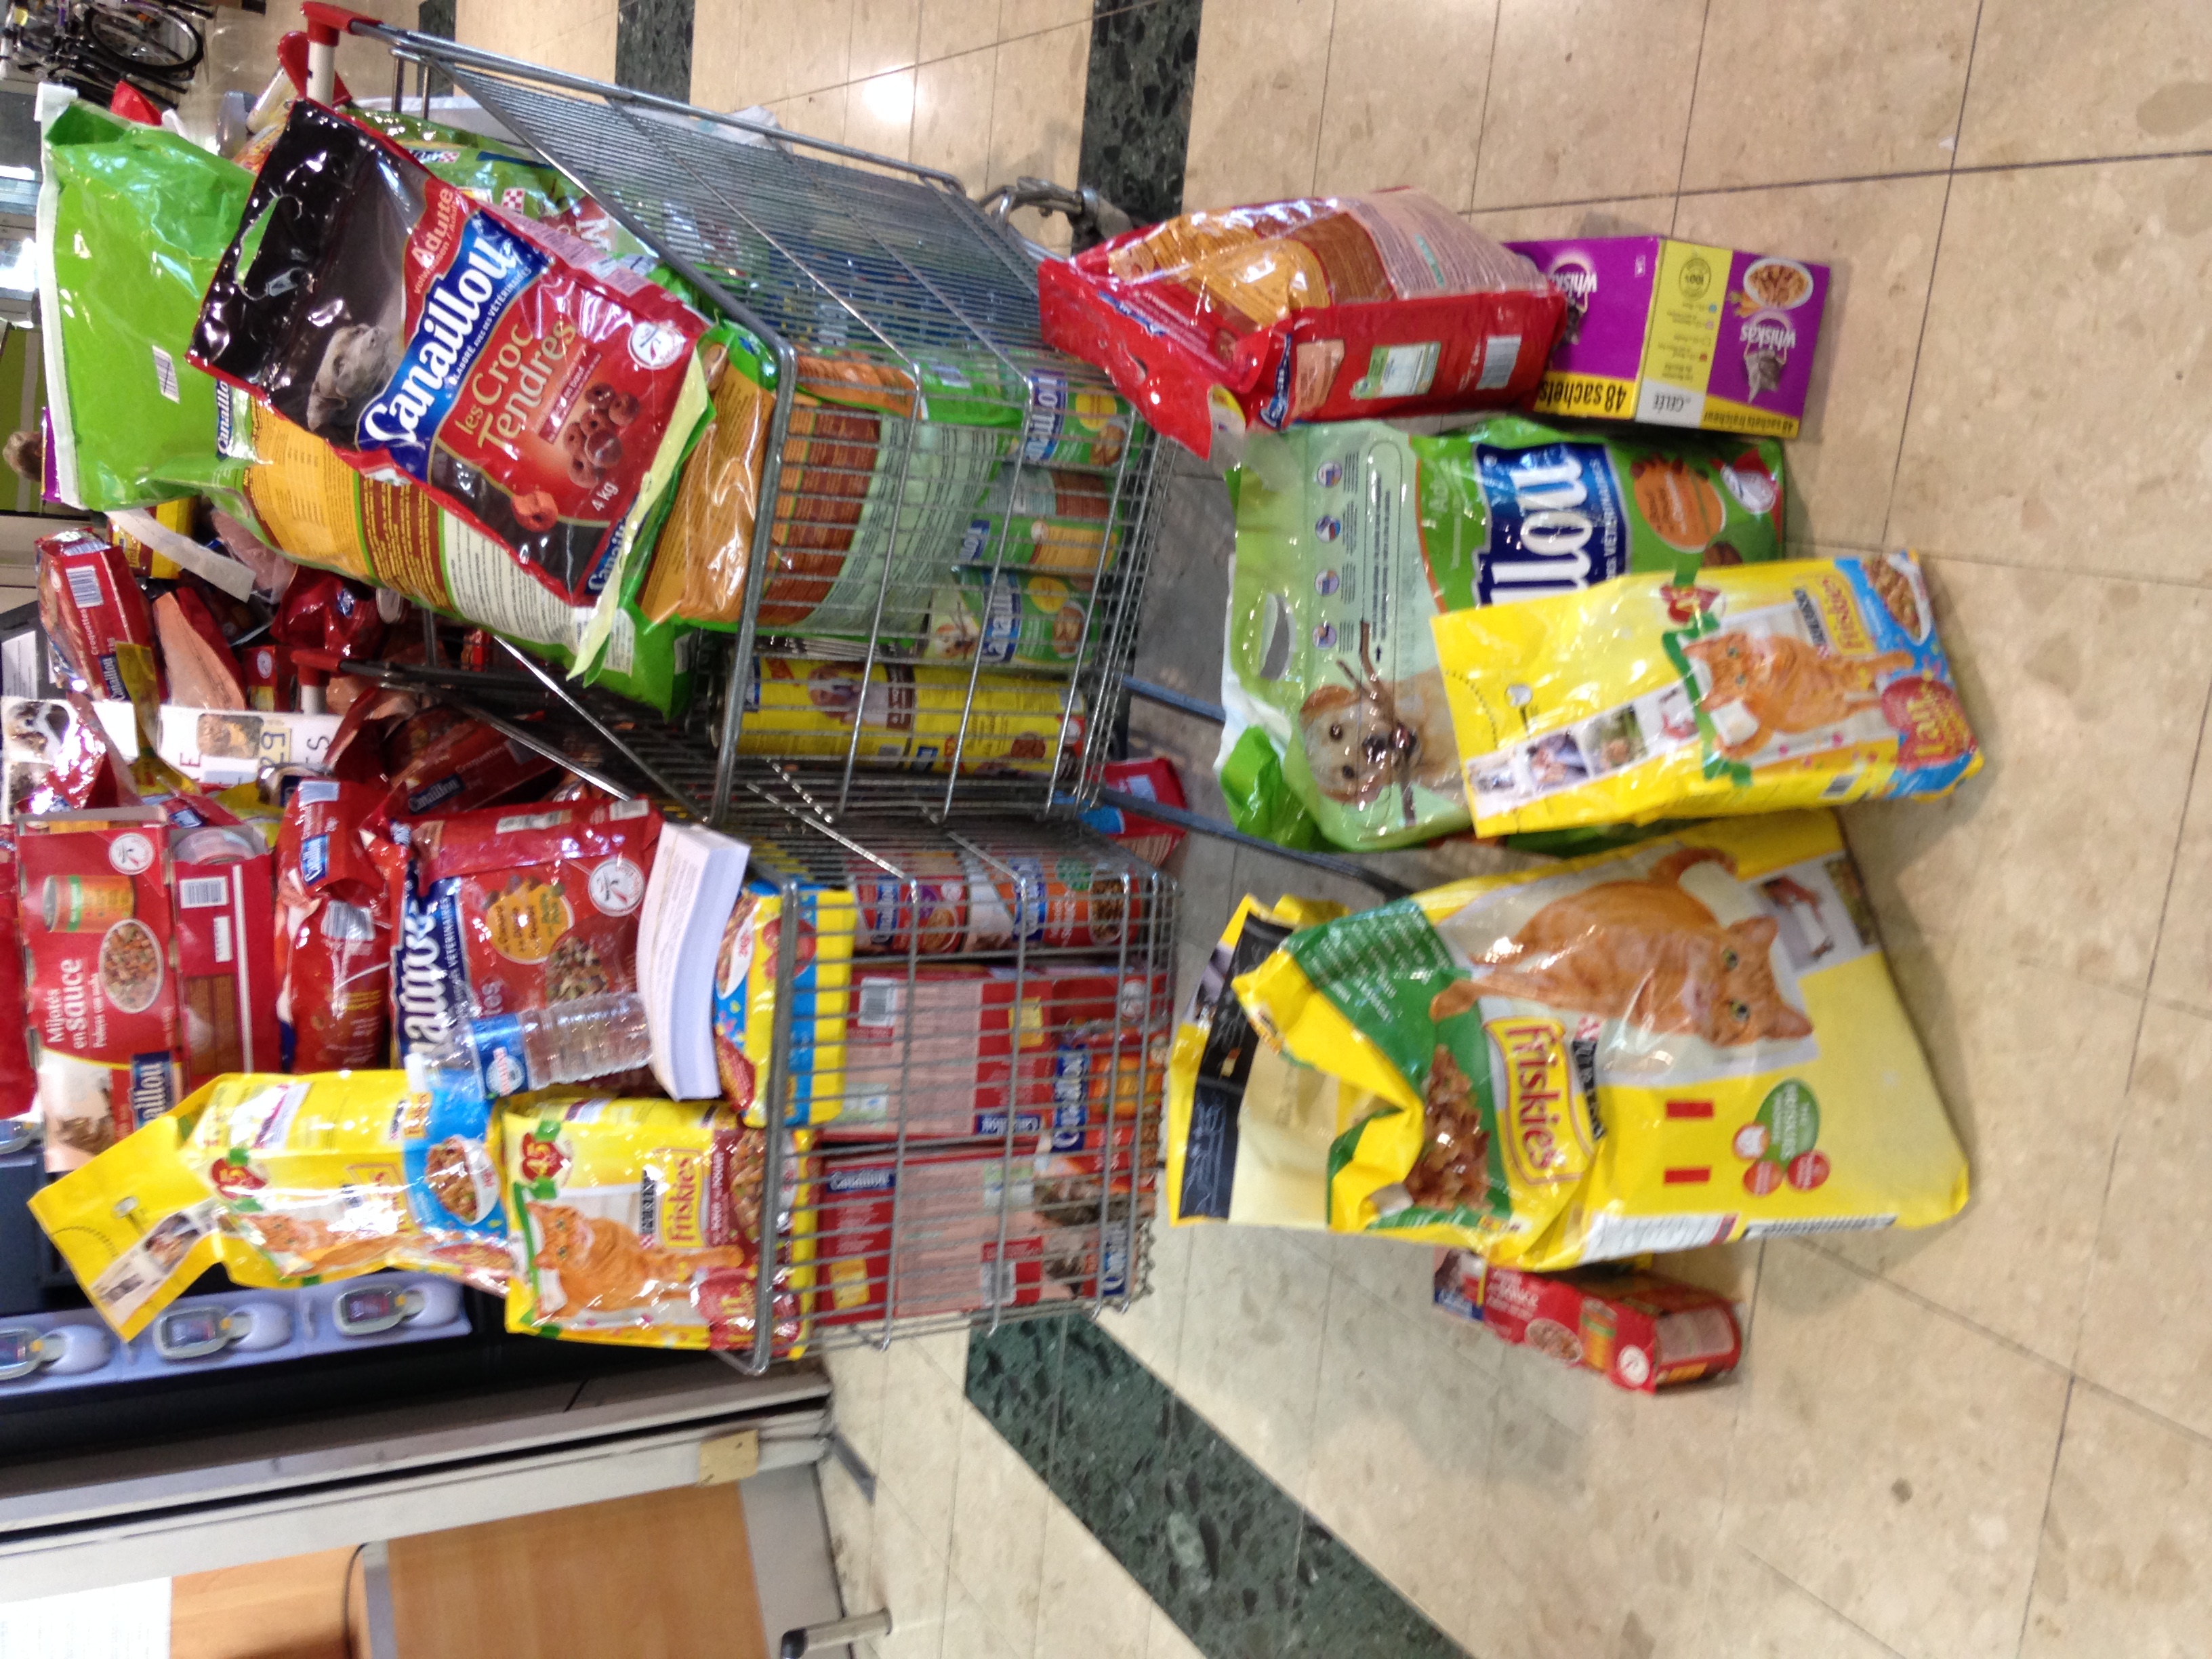
food, vendor, public space, supermarket, grocery store, convenience store